Aerospace engineering

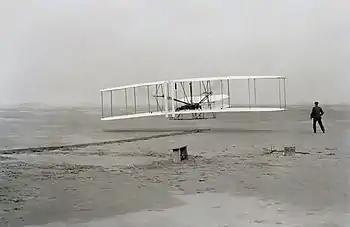
Orville and Wilbur Wright flew the Wright Flyer in 1903 at Kitty Hawk, North Carolina.

The origin of aerospace engineering can be traced back to the aviation pioneers around the late 19th to early 20th centuries, although the work of Sir George Cayley dates from the last decade of the 18th to the mid-19th century. One of the most important people in the history of aeronautics and a pioneer in aeronautical engineering, Cayley is credited as the first person to separate the forces of lift and drag, which affect any atmospheric flight vehicle.